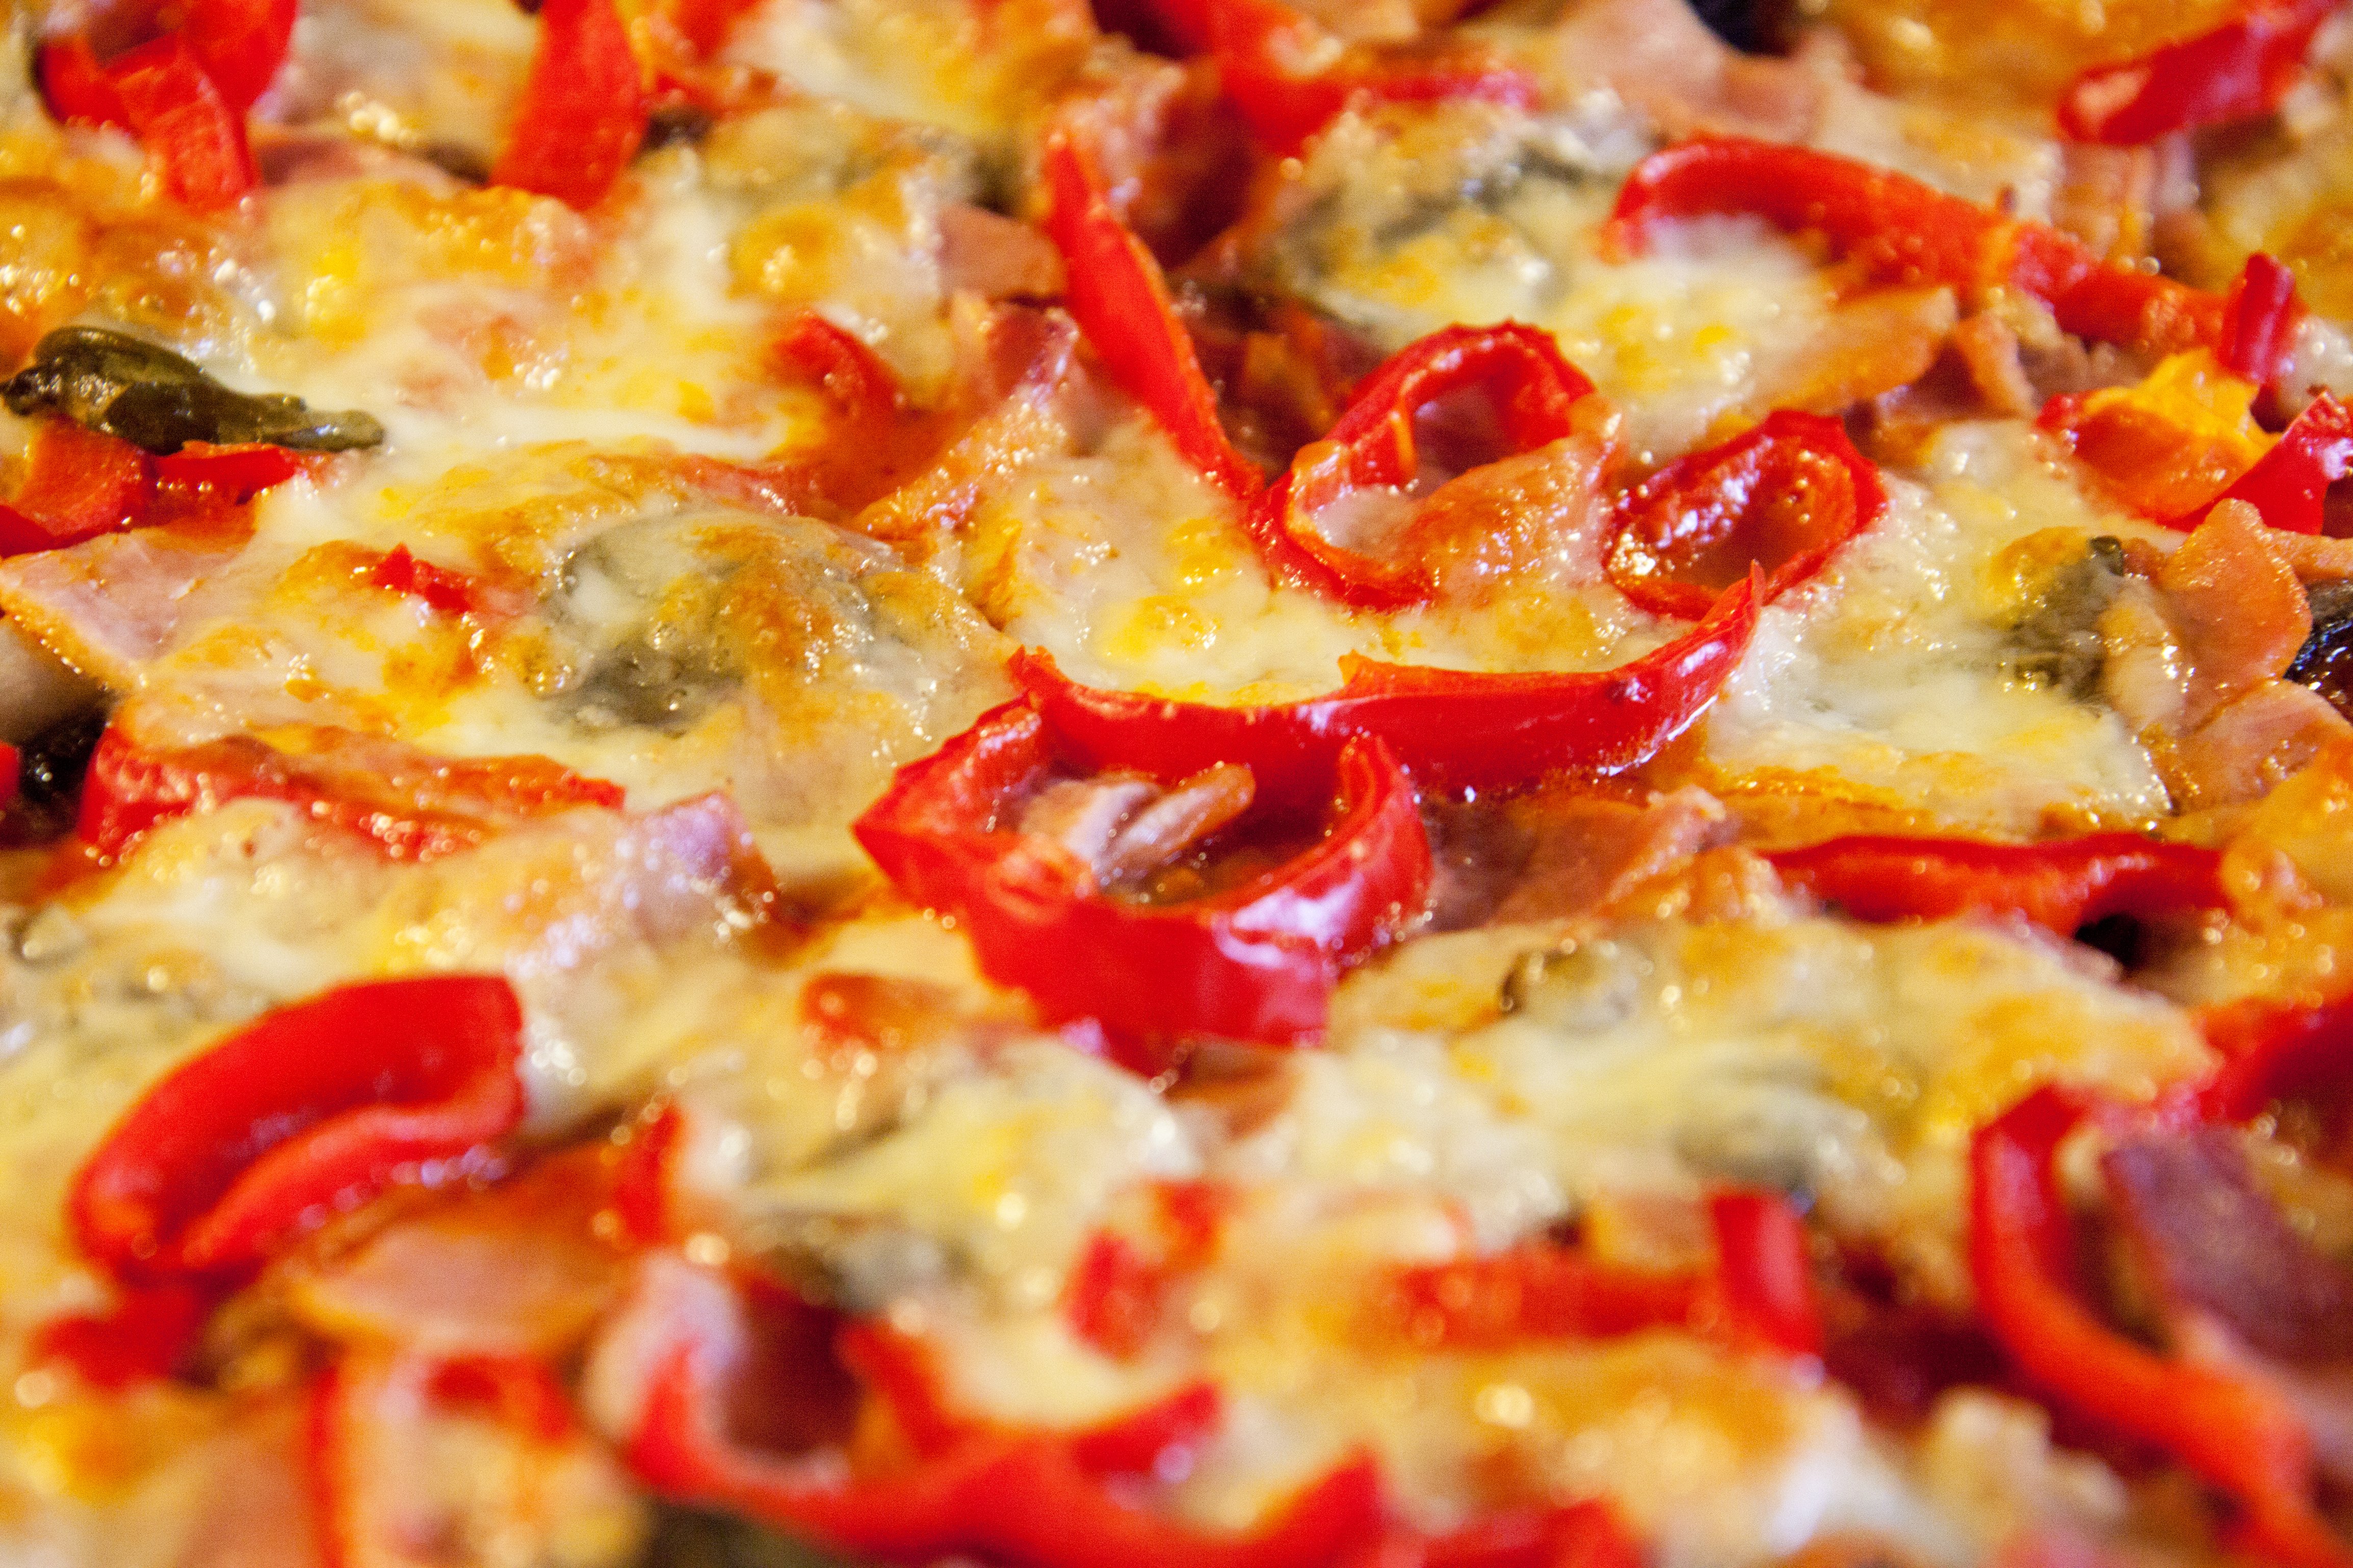
isolated, dish, meal, food, produce, mushroom, junk, gourmet, cuisine, pizza, cheese, salami, pepperoni, fat, background, dinner, fast, italian, traditional, mozzarella, topping, italian food, toppings, pizza cheese, european food